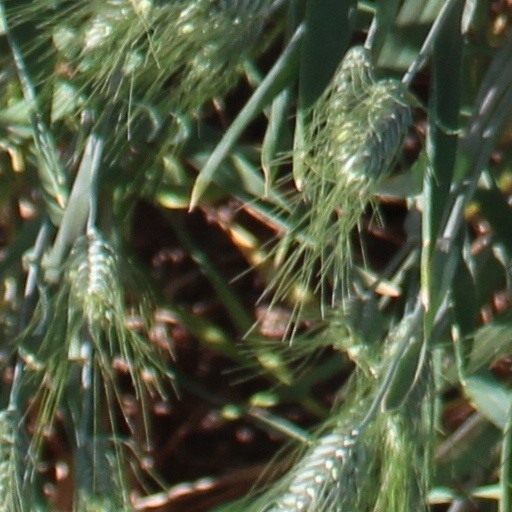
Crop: wheat